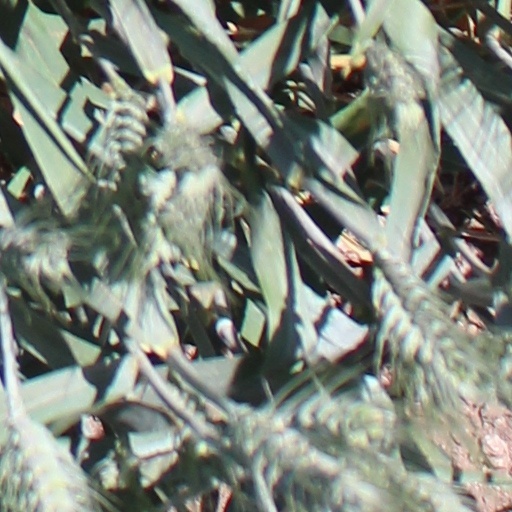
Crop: wheat